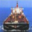
Label: ship